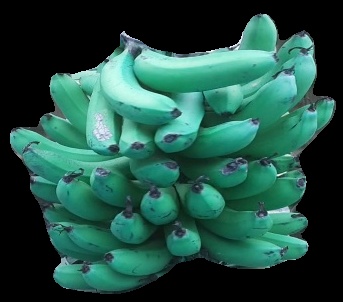
Variety: pachbale
Grade: grade3